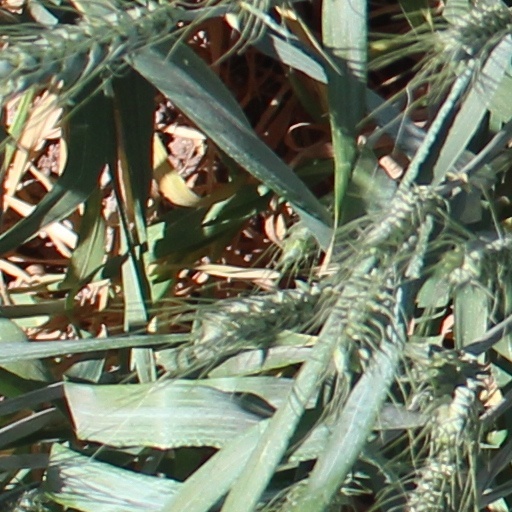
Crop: wheat